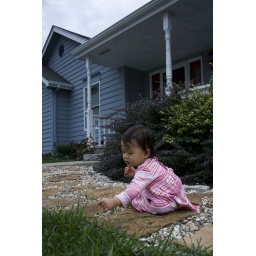
Reagan in pink striped dress in front yard - 82